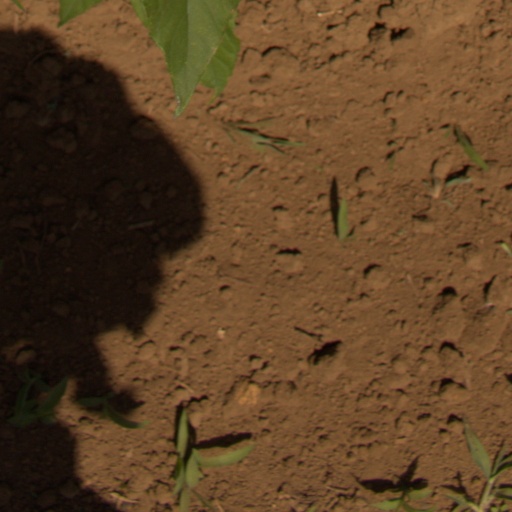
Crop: Jerusalem artichoke